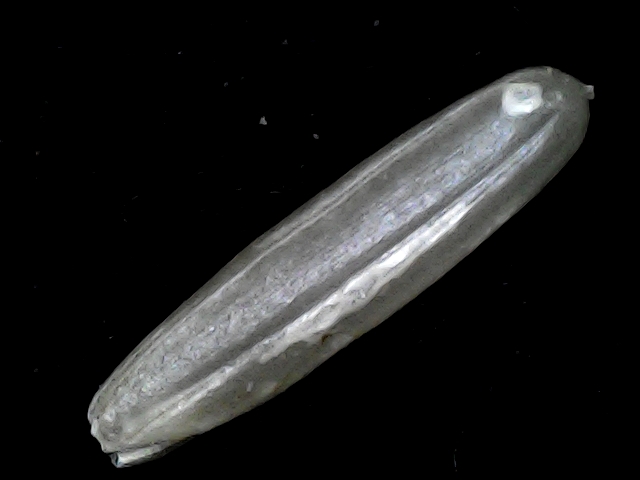
Rice variety: BD57